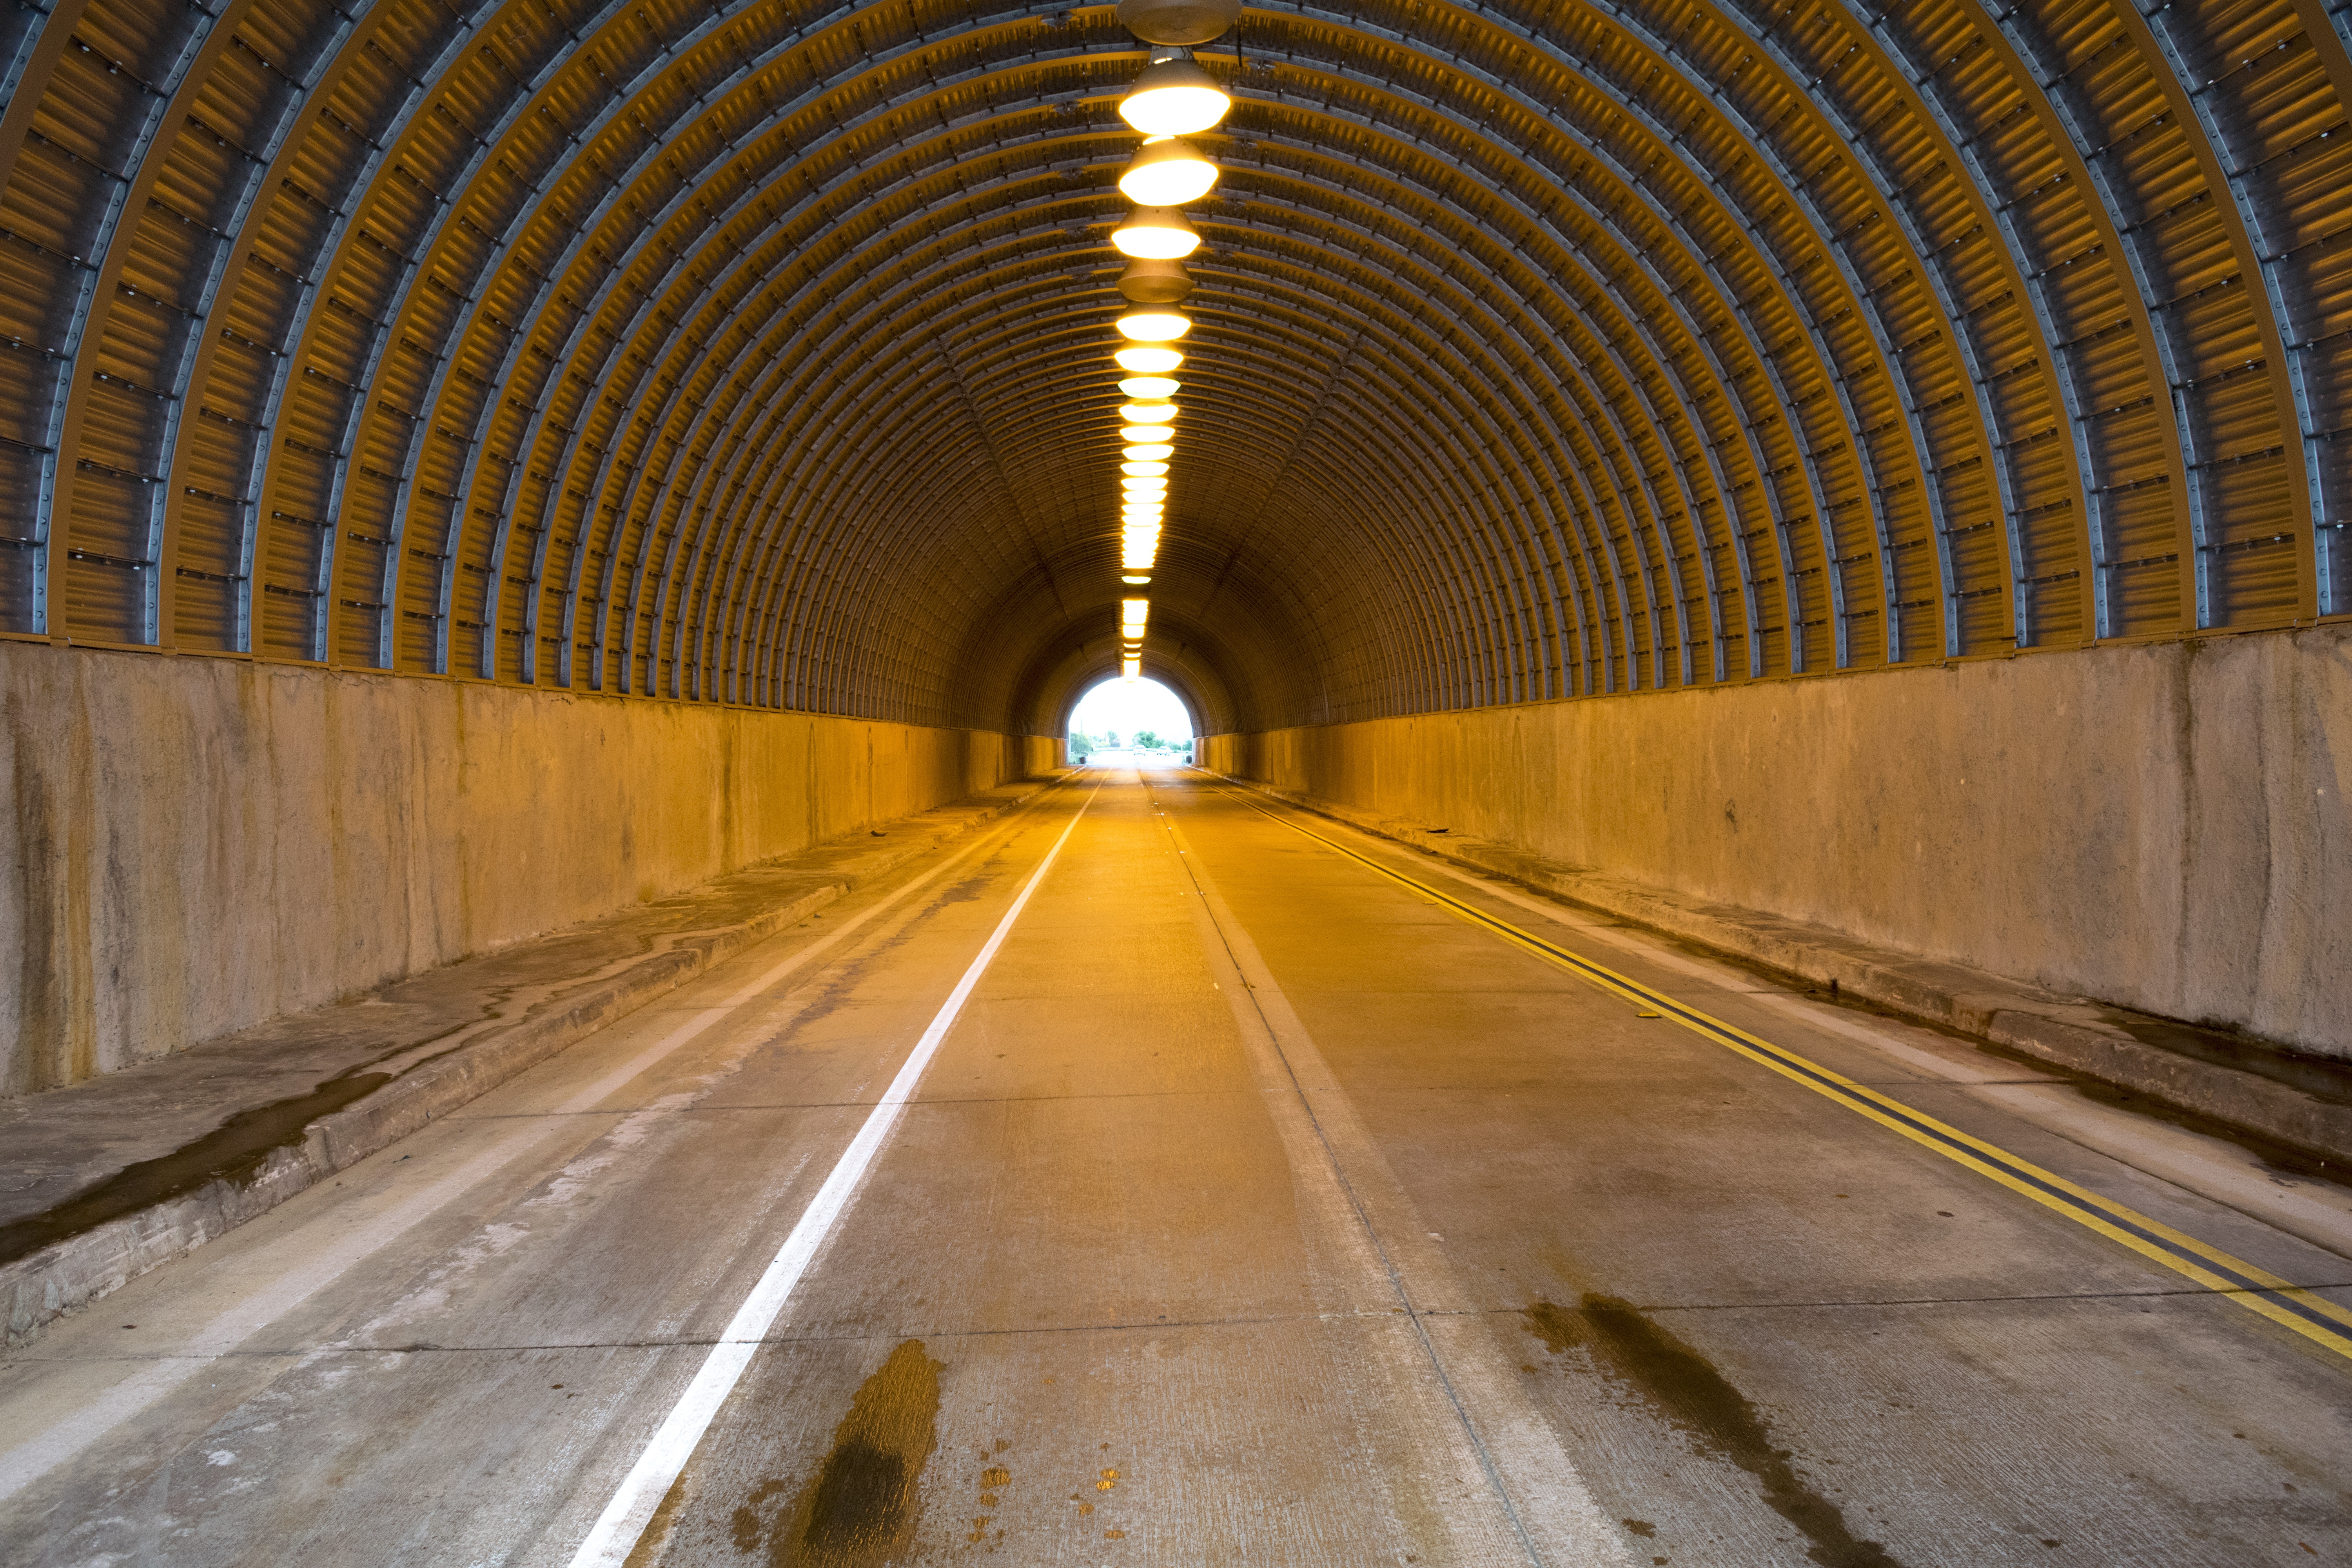
road, street, highway, tunnel, asphalt, subway, transport, drive, lane, public transport, metro station, infrastructure, symmetry